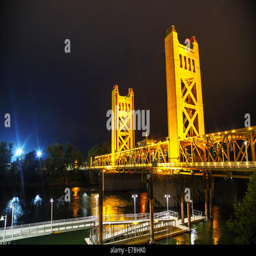
drawbridge at the night time